Nu Ophiuchi

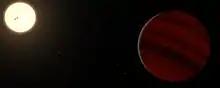
Nu Ophiuchi and its brown dwarf companion Nu Ophiuchi b

Nu Ophiuchi has about three times the mass of the Sun and is roughly 450 million years old. The spectrum of the star matches a stellar classification of K0 IIIa, indicating it is a giant star that has exhausted the supply of hydrogen at its core and evolved away from the main sequence of stars. Unusually, it displays an anomalously low abundance of cyanogen for a star of its type. The star's outer envelope has expanded to around 14 times the Sun's radius and now radiates with a luminosity 108 times that of the Sun. This energy is emitted from its outer envelope at an effective temperature of 5,000 K, giving it the cool, orange hue of a K-type star.